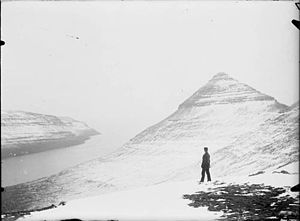
Borðoyarvík
Borðoyarvík, set fra fjeldet Klakkur ved Klaksvík. Generalstabens topografiske Afdeling, vinter 1898/1899
Borðoyarvík er en fjord på Færøerne, som skærer sig ind i Borðoys sydkyst.